Sidney Randolph DeLong

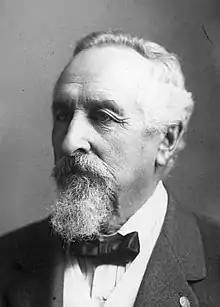

Sidney Randolph DeLong (December 28, 1828 – November 24, 1914) was the first elected mayor of Tucson, Arizona. Elected in 1871 for a one-year term, the municipality formed the township of Tucson with two sections of land purchased from the U.S. government. In 1874 DeLong represented the Tucson area in the 8th Arizona Territorial Legislature.